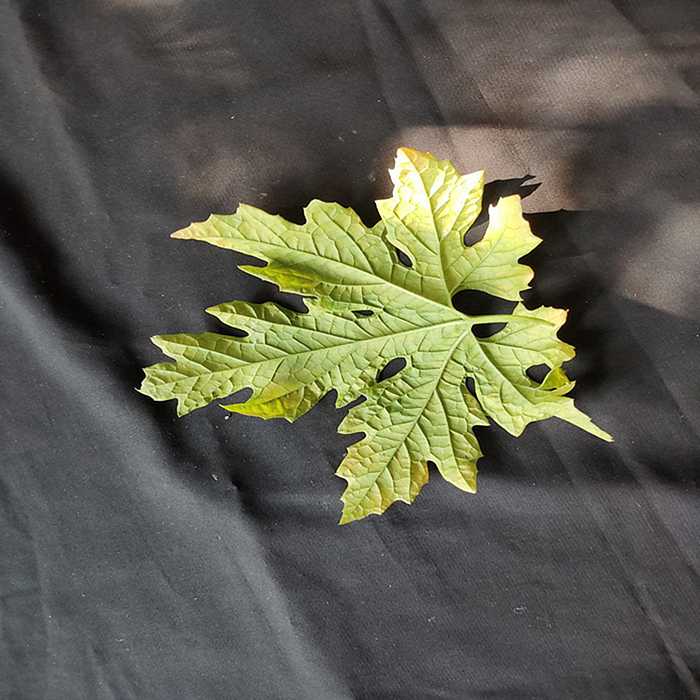
Plant: Bitter Gourd
Label: Mosaic virus